Zichenau (region)

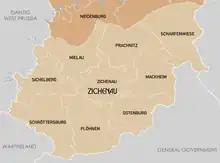
Map of the region in 1944

Regierungsbezirk Zichenau was a "Regierungsbezirk", or administrative region, of the Nazi German Province of East Prussia in 1939–45, established in German-occupied Polish territory during World War II. The regional capital was Zichenau (Ciechanów). It was also referred to under the designation of South East Prussia which, however, was later sometimes also applied to Bialystok District, although the latter was not incorporated into, but merely attached to East Prussia.